ArtRave: The Artpop Ball

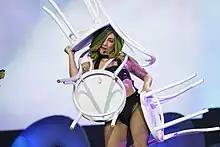
Gaga performing "Mary Jane Holland" in a green wig, covering herself with a set of chairs

Gaga did not preview the costumes for the tour until the opening night. There were seven outfits created for the show, all throughout the different segments. The first was a bejeweled leotard which had the Jeff Koons blue gazing ball attached in the middle; the ball was previously used in the album cover art for "Artpop". Gaga accessorized the dress with a pair of feathered wings while wearing a blond bob wig reminiscent of her looks from "The Fame" era. A rave inspired outfit was worn for the last segment and consisted of colorful dreadlocks and legwarmers made of fur. She added a shirt consisting of straps and plastic sleeves with it. One of the complex outfits was made of latex and consisted of a polka dotted leotard and a number of tentacles attached to the dress as well as a headpiece with two tentacles from it.